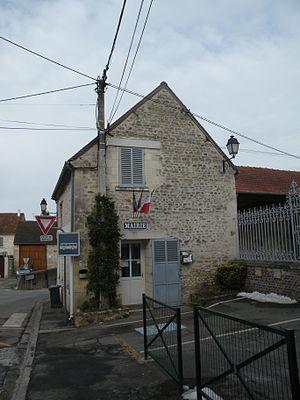
Liancourt-Saint-Pierre mairie
Liancourt-Saint-Pierre est une commune française située dans le département de l'Oise en région Hauts-de-France.